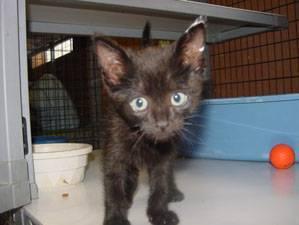
cat